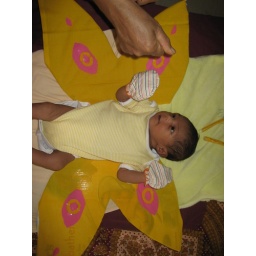
baby again in butterfly dress